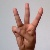
The image shows a hand gesture representing the letter 'W' in Indian Sign Language.